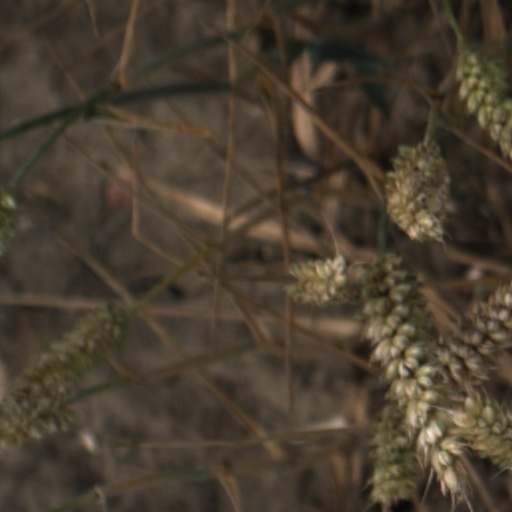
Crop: wheat